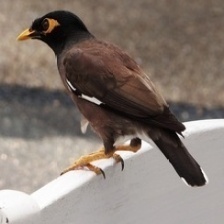
Species: MYNA
Scientific name: ACRIDOTHERES TRISTIS